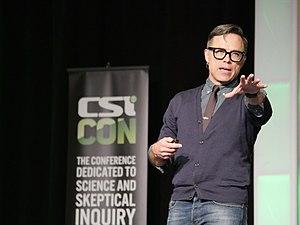
Timothy Allen Caulfield est un Canadien, professeur de droit à l'Université de l'Alberta, ancien directeur de la recherche du Health Law Institute, et actuel détenteur d'une Chaire de Recherche du Canada en Droit et politique de santé. Il étudie, écrit et donne des conférences à propos d'enjeux juridiques, politiques et éthiques liés à la recherche médicale et sa commercialisation. Il est auteur et éditeur de plusieurs livres, de même que l'hôte d'une série documentaire télévisée examinant des mythes pseudo-scientifiques.